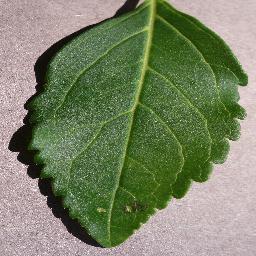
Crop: cherry
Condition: (including_sour)_healthy